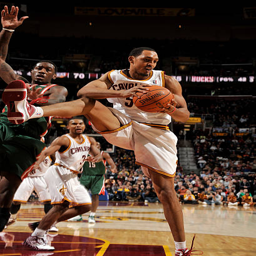
basketball player pulls down the rebound against sports team .